Parkinson's disease

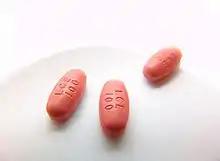
LCE (levodopa/carbidopa/entacapone) pills contain a cocktail of the dopamine precursor levadopa and COMT and AAAD inhibitors.

Alpha-synuclein is an intracellular protein typically localized to presynaptic terminals and involved in synaptic vesicle trafficking, intracellular transport, and neurotransmitter release. When misfolded, it can aggregate into oligomers and protofibrils that in turn lead to Lewy body formation. Due to their lower molecular weight, oligomers and protofibrils may disseminate and be transmitted to other cells more rapidly.